Libyan National Army

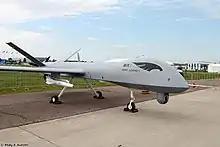
Chinese Wing Loong II UAVs deployed by the UAE to the LNA

Whilst it is known to a degree what equipment the Libyan National Army uses, the exact numbers of the below equipment currently in use is not known. What is certain is that a reasonable quantity of their equipment probably came from ransacked stocks of the original Libyan Army and from defectors as well. A significant amount of arms and equipment possessed by the LNA were majorly shipped by the United Arab Emirates and Russia. Having an airbase in Libya (Al-Khadim), the UAE constantly breached the UN arms embargo to transfer arms to the Haftar forces. An Emirati firm, Lancaster-6 was involved in transferring three Super Pumas to the LNA in June 2019. The helicopters were believed to be incapable to operate. The three helicopters remained inside hangars until Haftar's military parade in May 2021 and were expected to take part in his air force.